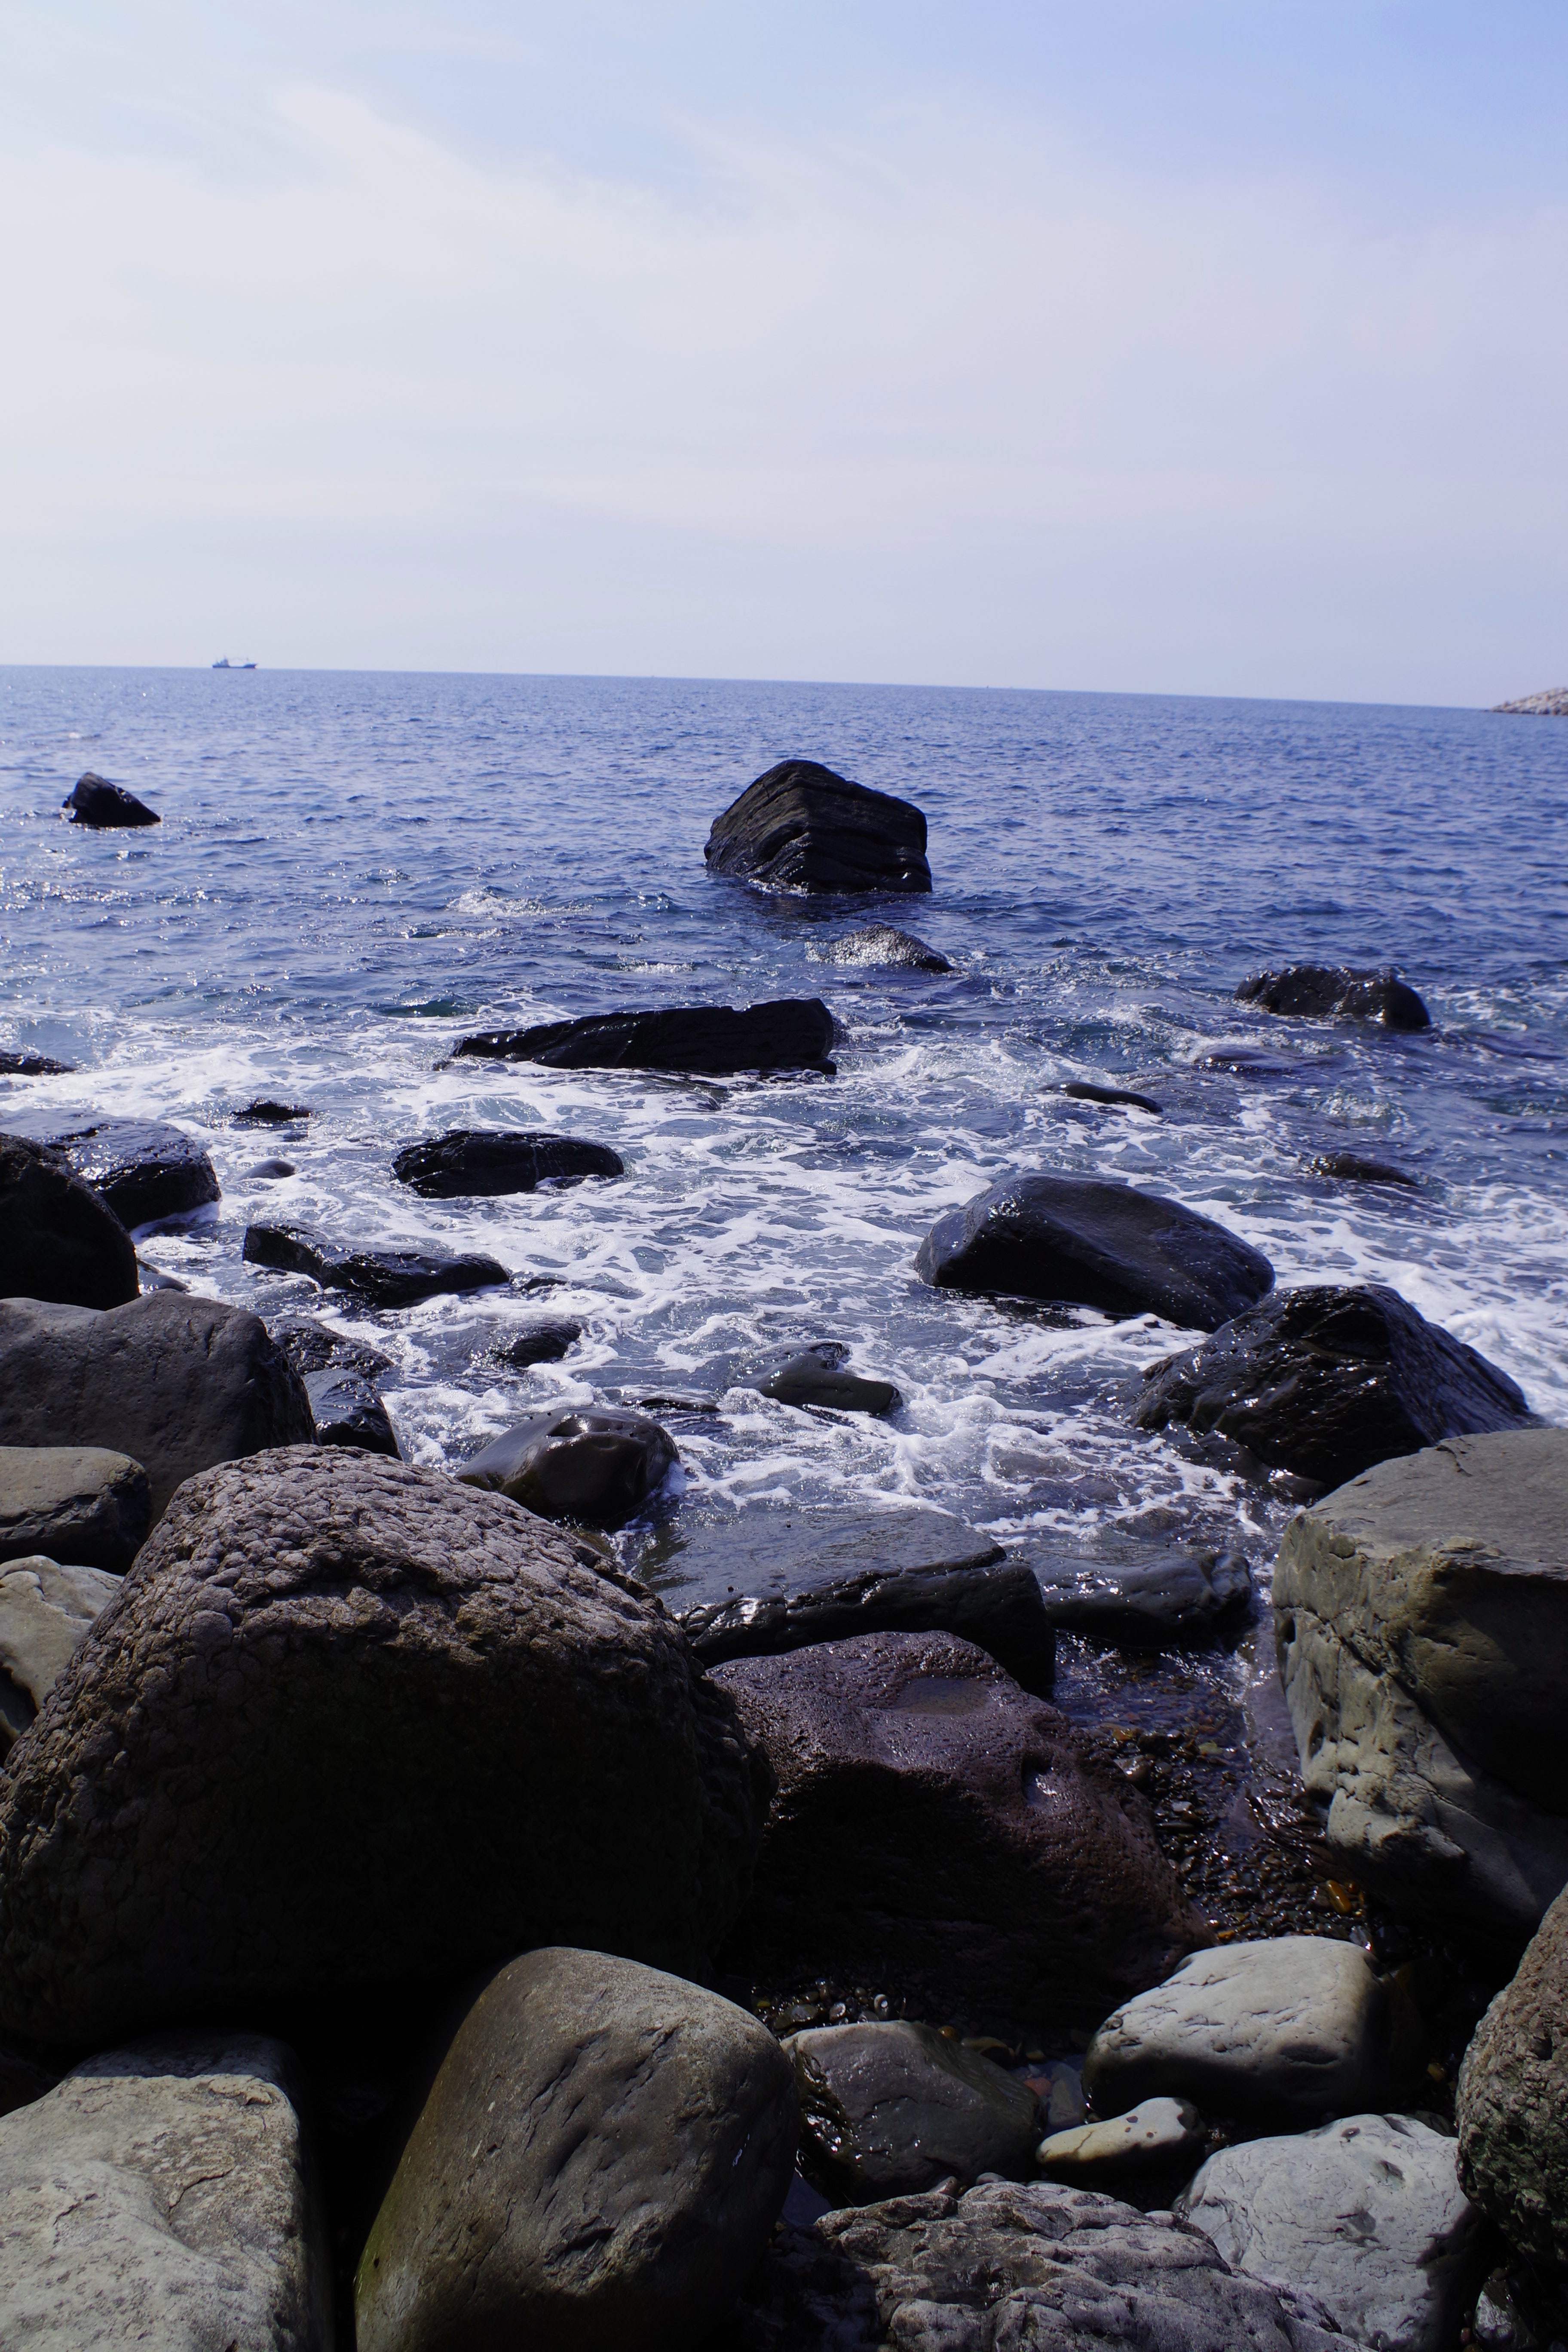
beach, sea, coast, water, rock, ocean, horizon, sunset, shore, wave, ice, cove, tower, bay, terrain, material, body of water, cape, wind wave